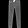
Label: Trouser